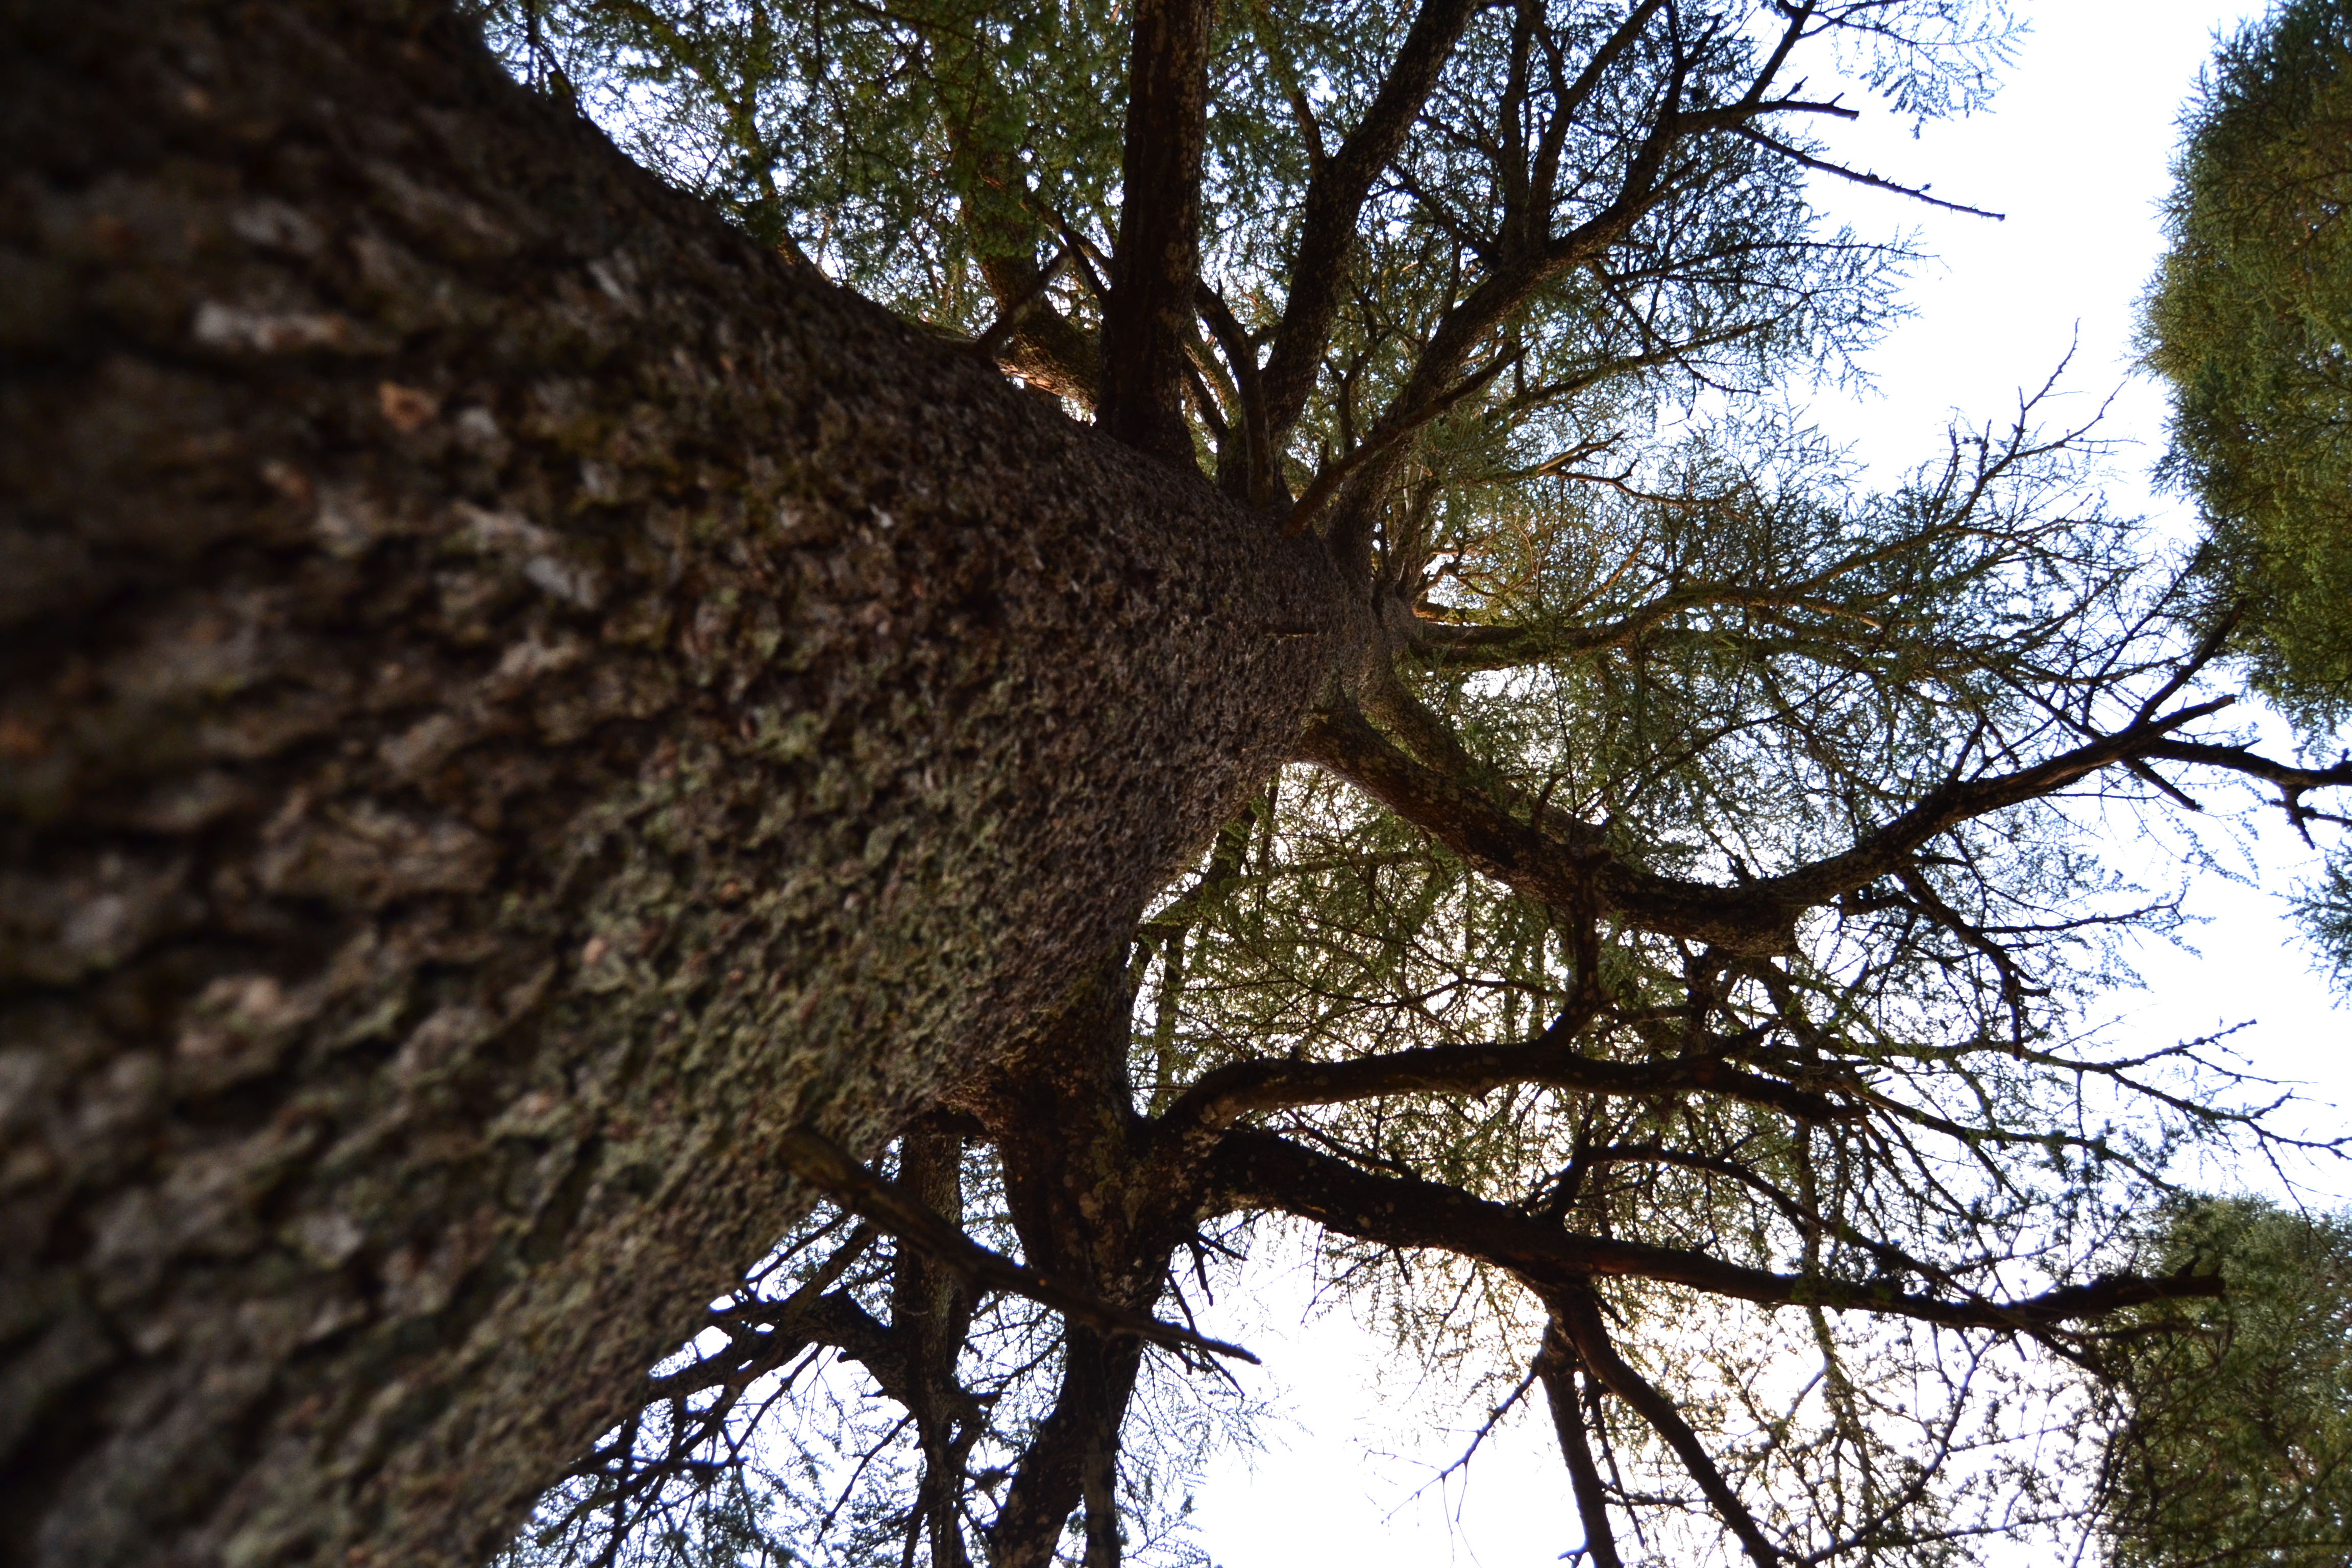
tree, forest, sky, woods, branch, trunk, woody plant, plant, leaf, botany, twig, sunlight, spring, wood, woodland, Tints and shades, plant stem, house